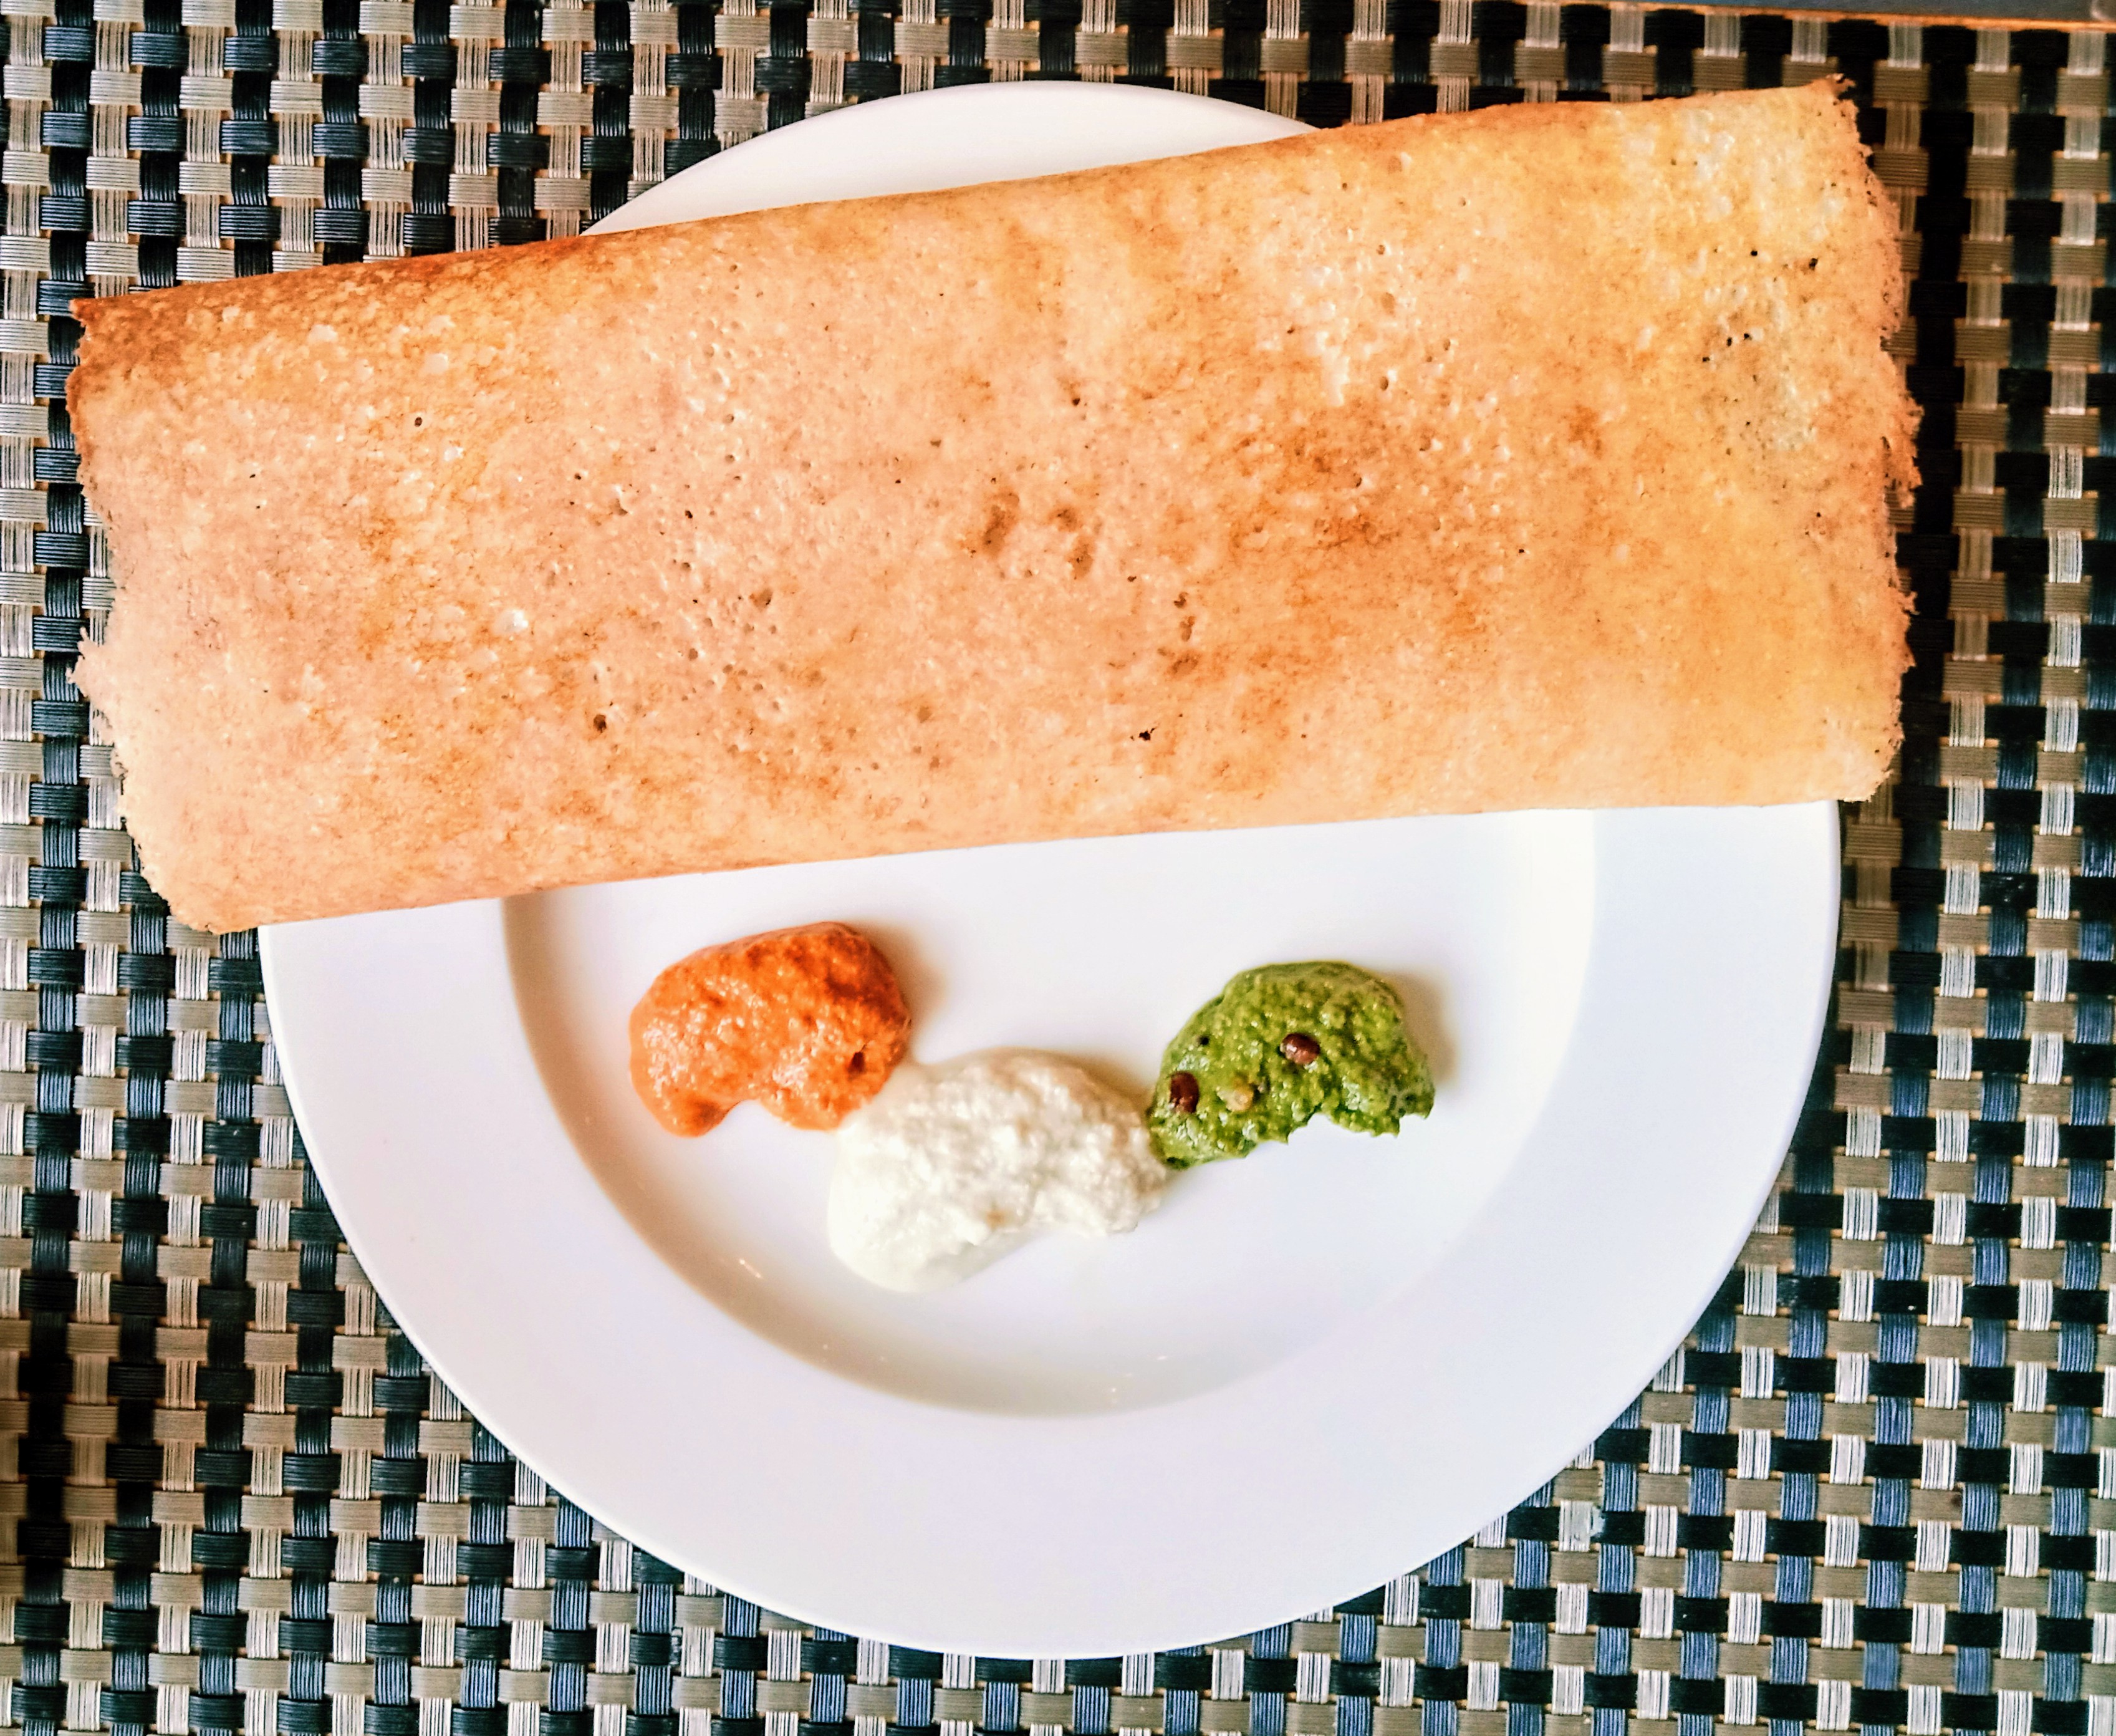
Dish: masala_dosa